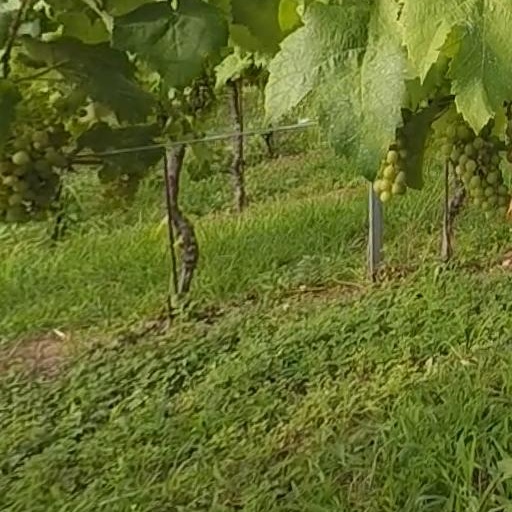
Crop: grape